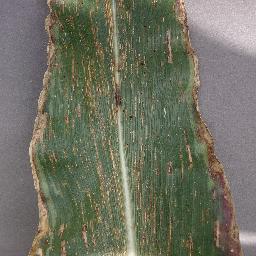
Label: Corn___Cercospora_leaf_spot Gray_leaf_spot